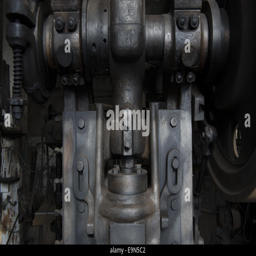
detail of a machine in a forge